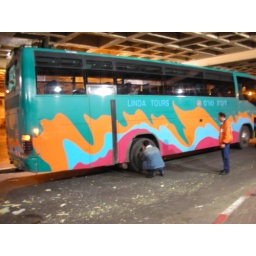
A tourist bus got stuck under the bridge in Rabin Square in the center of Tel-Aviv on the night of February 22nd, 2007.